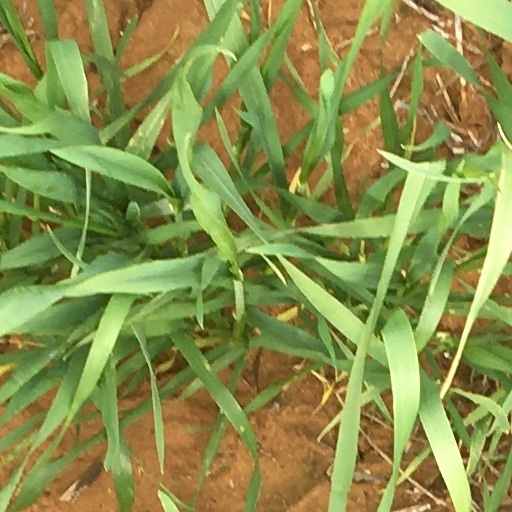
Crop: wheat